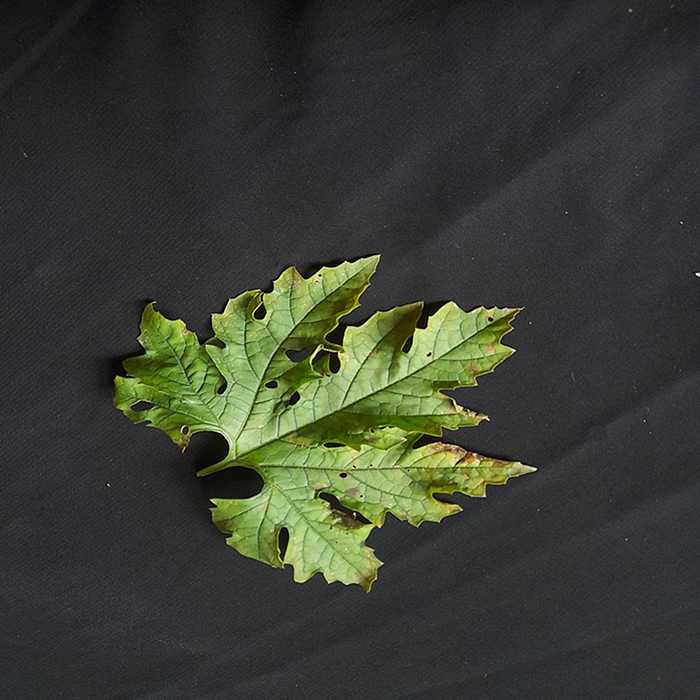
Plant: Bitter Gourd
Label: Downey mildew